Scottish religion in the seventeenth century

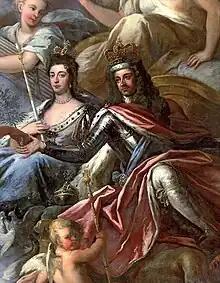
William III and Mary II depicted on the ceiling of the Painted Hall, Greenwich

In 1679, a group of Covenanters killed Archbishop Sharp. The incident led to a rising that grew to 5,000 men. They were defeated by forces under James, Duke of Monmouth, the King's illegitimate son, at the Battle of Bothwell Bridge. Two ministers were executed and 250 followers shipped to Barbados, 200 drowning when their ship went down off Orkney. The rebellion eventually led to the fall of Lauderdale, who was replaced by the King's brother, the openly Catholic James, known in Scotland as the Duke of Albany.